London dispersion force

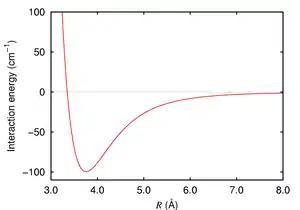
Interaction energy of an argon dimer. The long-range section is due to London dispersion forces.

London dispersion forces (LDF, also known as dispersion forces, London forces, instantaneous dipole–induced dipole forces, fluctuating induced dipole bonds or loosely as van der Waals forces) are a type of intermolecular force acting between atoms and molecules that are normally electrically symmetric; that is, the electrons are symmetrically distributed with respect to the nucleus. They are part of the van der Waals forces. The LDF is named after the German physicist Fritz London. They are the weakest of the intermolecular forces.